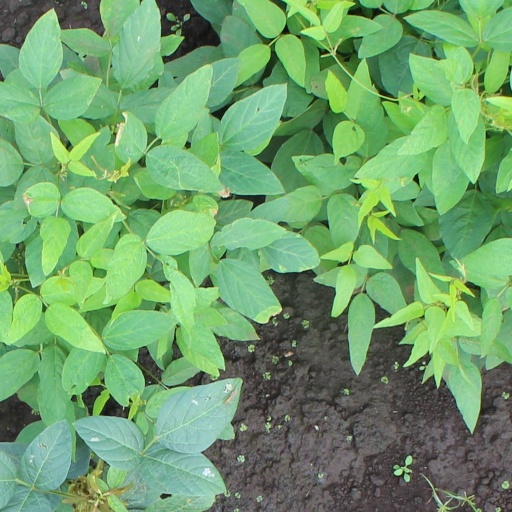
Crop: soybean